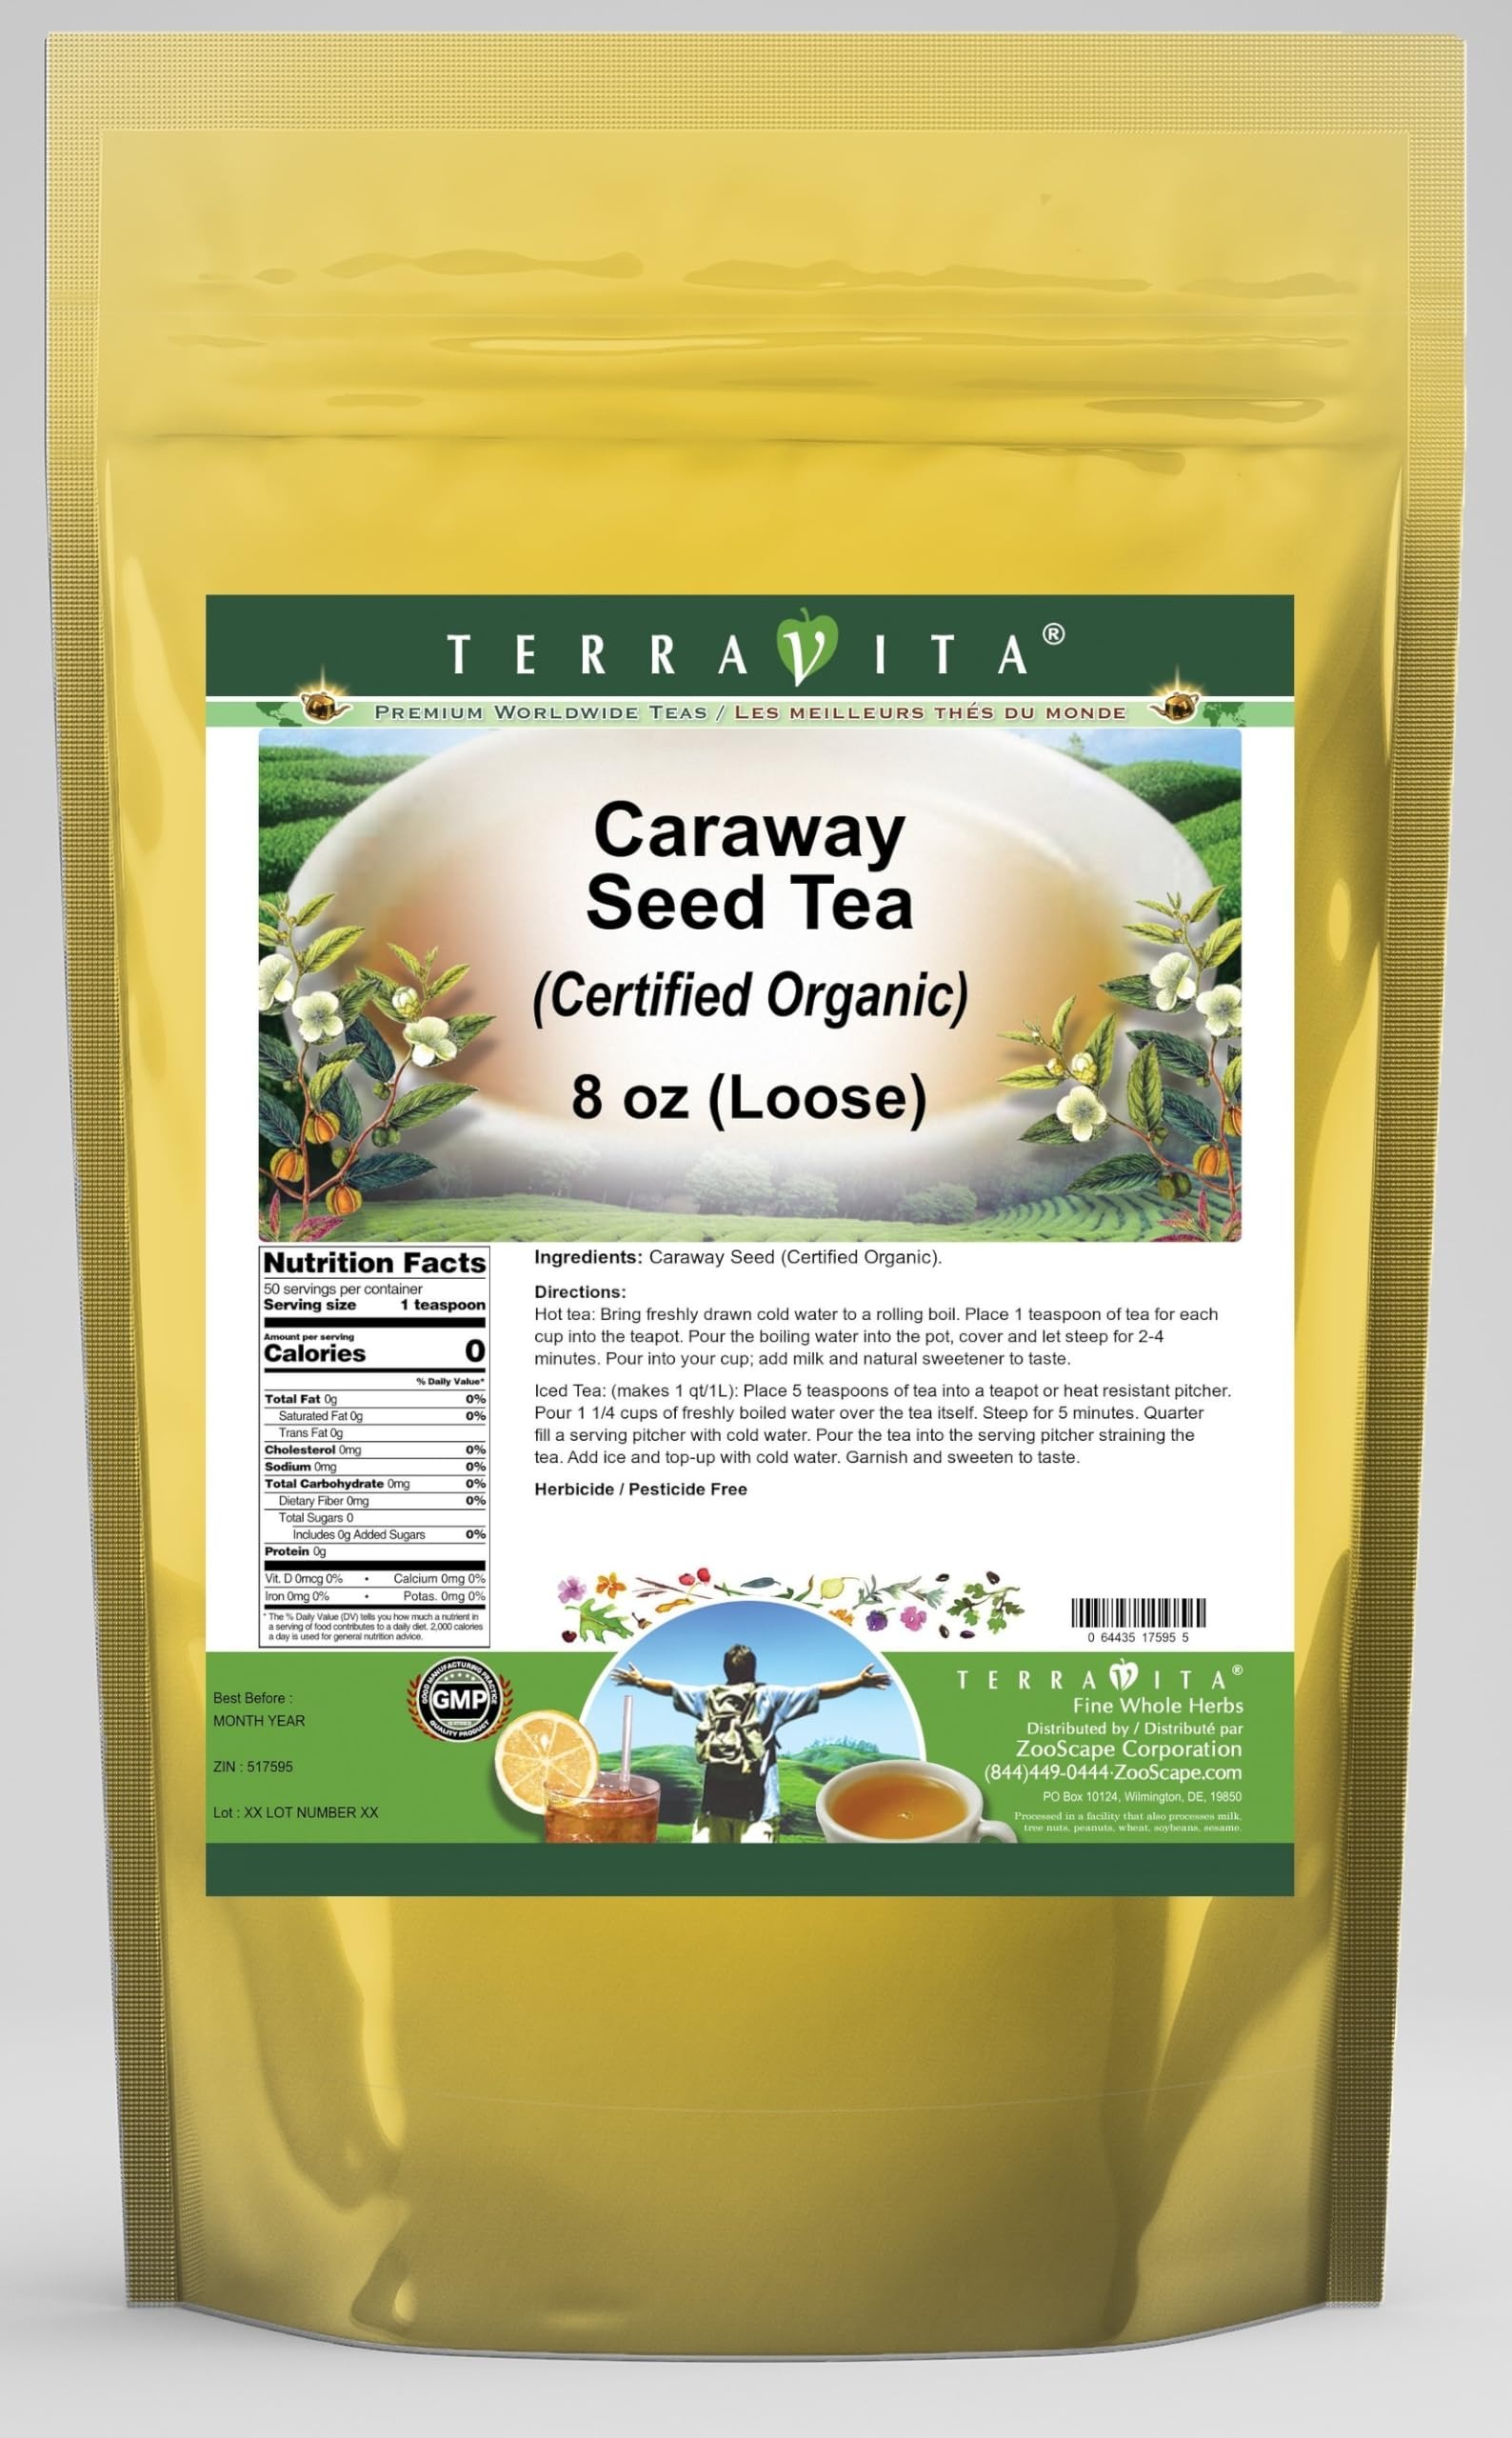
Item Name: Caraway Seed (Certified Organic) Tea (Loose) (8 oz, ZIN: 517595) - 2 Pack
Bullet Point 1: Caraway Seed (Certified Organic) Tea (Loose) (8 oz, ZIN: 517595)
Bullet Point 2: No fillers.
Bullet Point 3: Manufacturer: TerraVita
Bullet Point 4: Size: 8 oz
Bullet Point 5: Loose Leaf Herbal Tea - Packed in a convenient upright pouch!
Product Description: Caraway Seed (Certified Organic) Tea (Loose) (8 oz, ZIN: 517595)<BR><BR>Packaged in the United States in a GMP certified facility (Good Manufacturing Practice).<BR><BR>No fillers.<BR><BR>Manufacturer: TerraVita<BR><BR>Size: 8 oz<BR><BR>Loose Leaf Herbal Tea - Packed in a convenient upright pouch!<BR><BR>Ingredients: Caraway Seed (Certified Organic)
Value: 16.0
Unit: Ounce

Price: 41.12